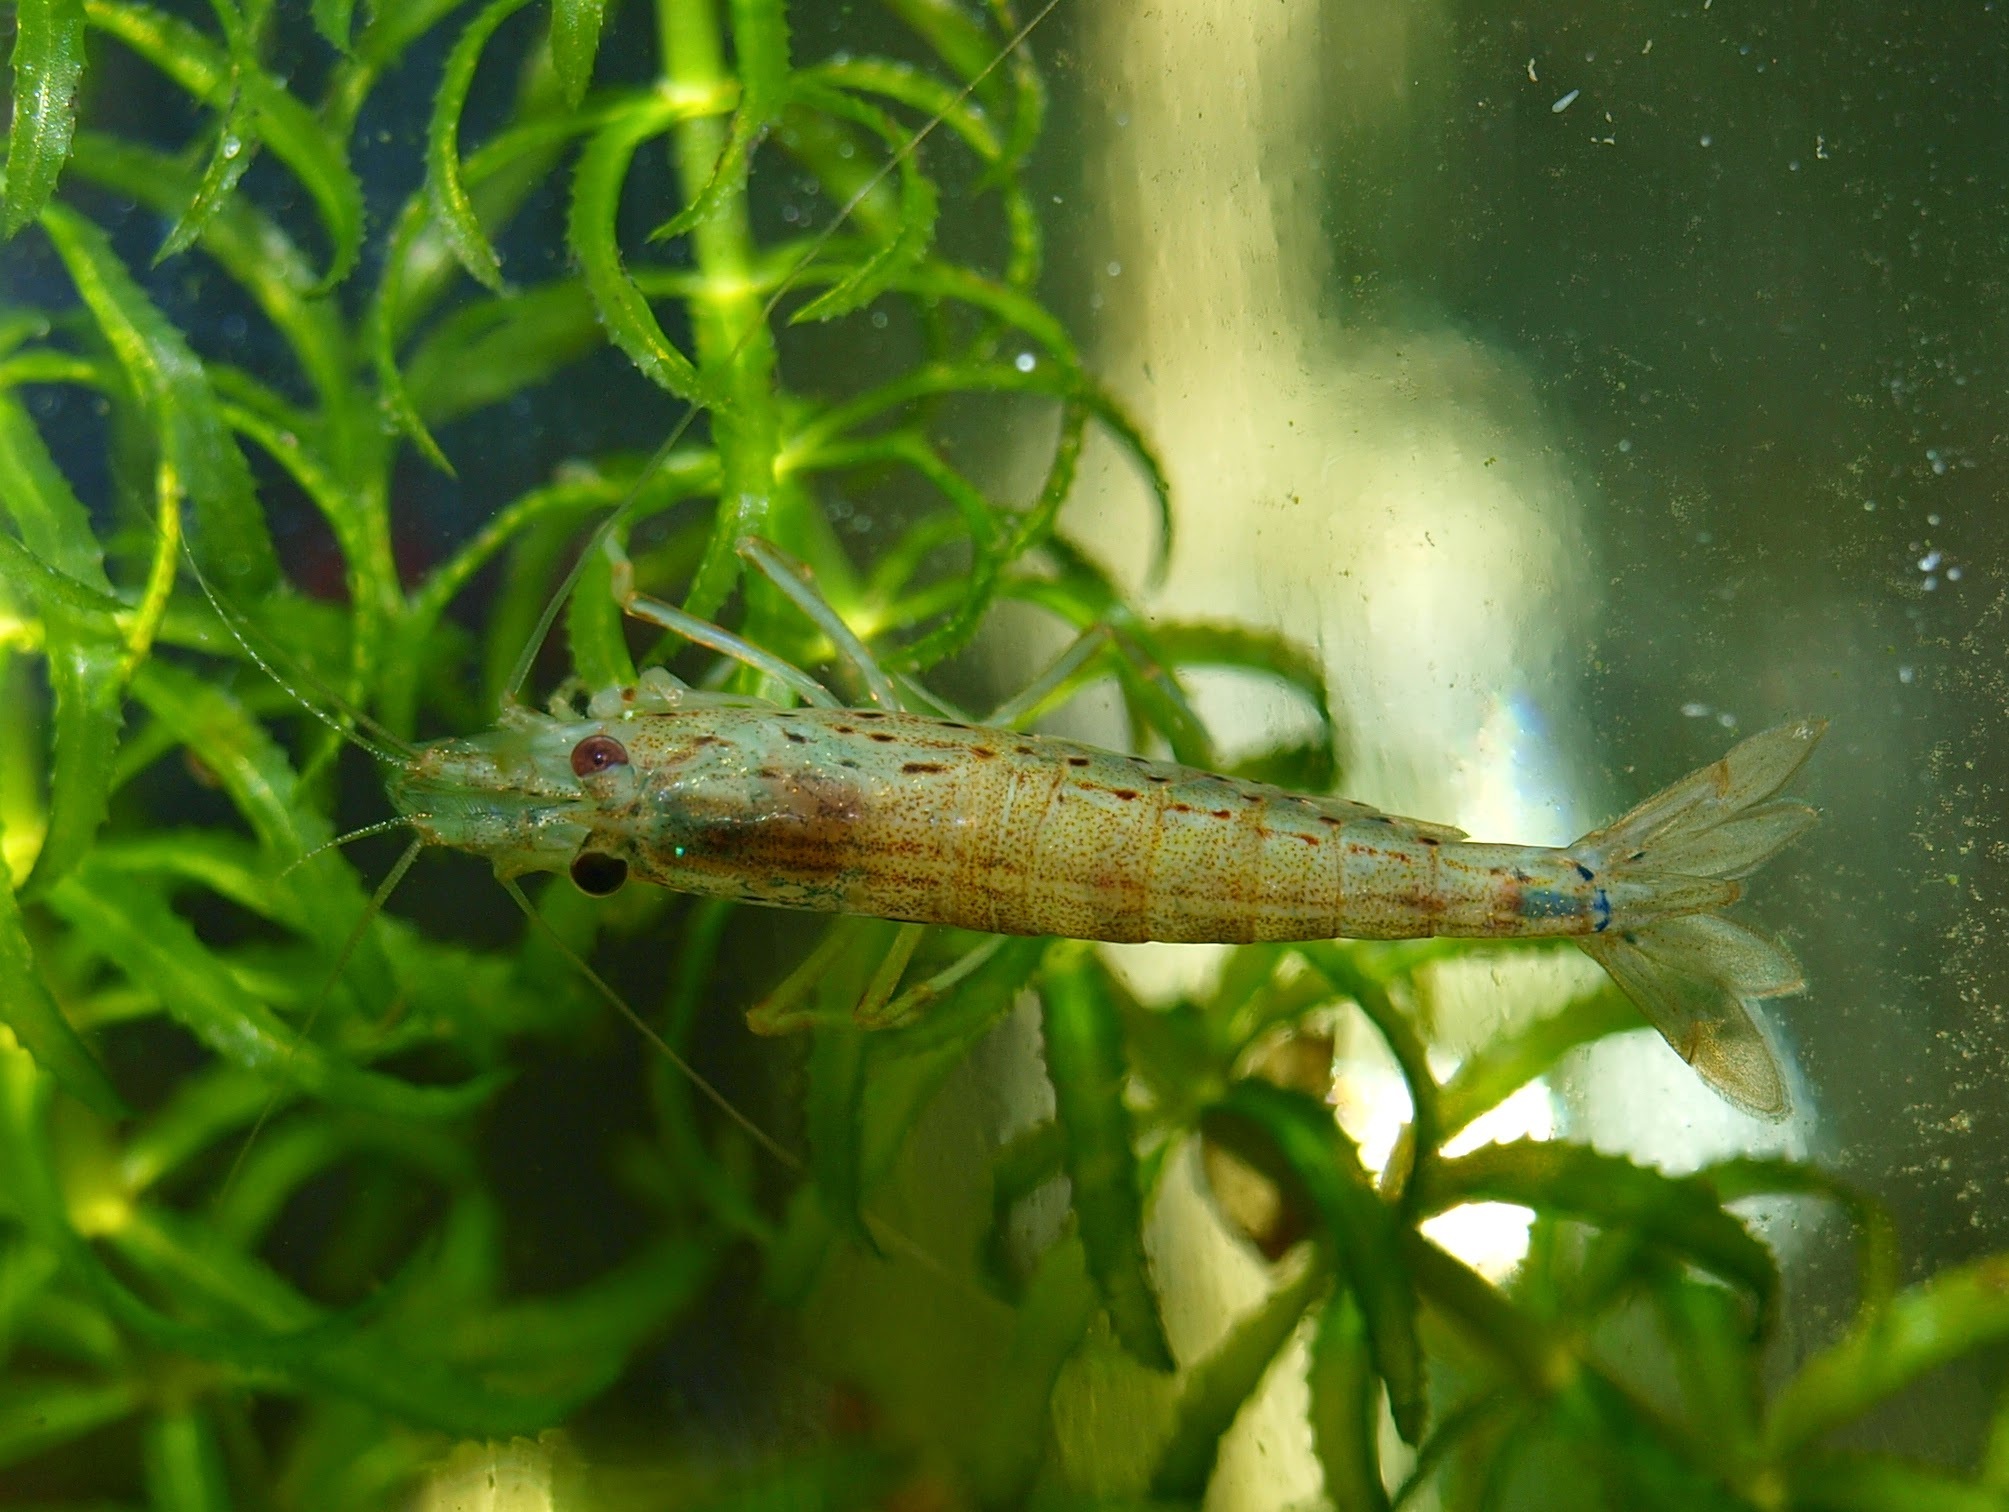
nature, wildlife, green, insect, amphibian, fish, fauna, invertebrate, aquarium, newt, invertebrates, prawns, salamander, macro photography, fresh water fish, salamandridae, lissotriton, smooth newt